Anubavi Raja Anubavi

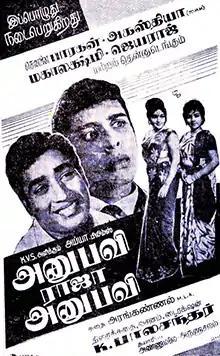
Poster

Anubavi Raja Anubavi is a 1967 Indian Tamil-language comedy film written and directed by K. Balachander. The film stars Nagesh along with R. Muthuraman, Rajasree and Jayabharathi. It was released in July 1967. The film was remade in Hindi as" Do Phool" (1974), in Malayalam as "Aanandham Paramaanandham" (1977) and in Kannada as "Kittu Puttu" (1977).